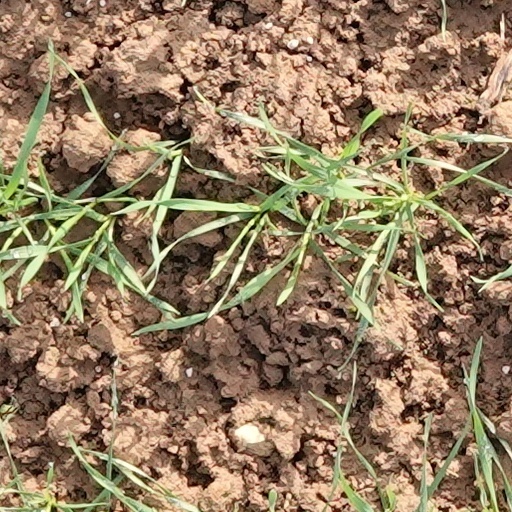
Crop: wheat